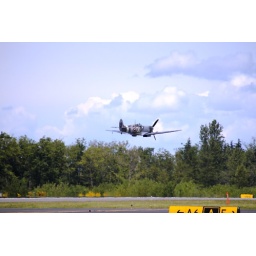
Flying Heritage Collection Fly Day May 22 2010 - Paul Allen's vintage airplane museum, many in flying order